Europejara

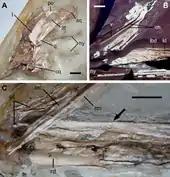
Skull

In 2012, the type species "Europejara olcadesorum" was named and described by Romain Vullo, Jesús Marugán-Lobón, Alexander Kellner, Angela Buscalioni, Bernard Gomez, Montserrat de la Fuente and José Moratalla. The generic name combines the names of Europe and the related genus "Tapejara", in reference to the fact that "Europejara" is the first tapejarid found in that continent. The specific name refers to the Olcades, the Celtiberic tribe inhabiting the region of Cuenca, the location of the find, in Antiquity.